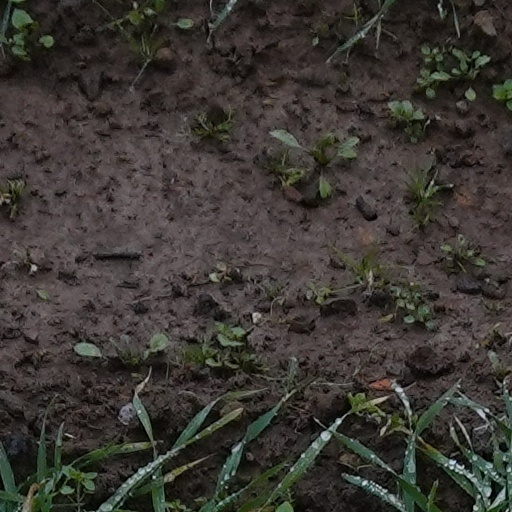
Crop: wheat